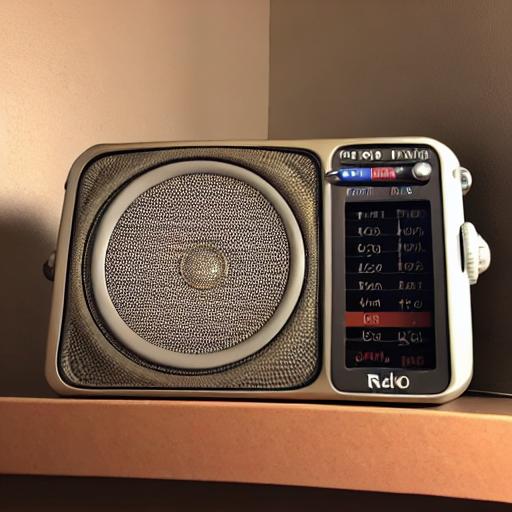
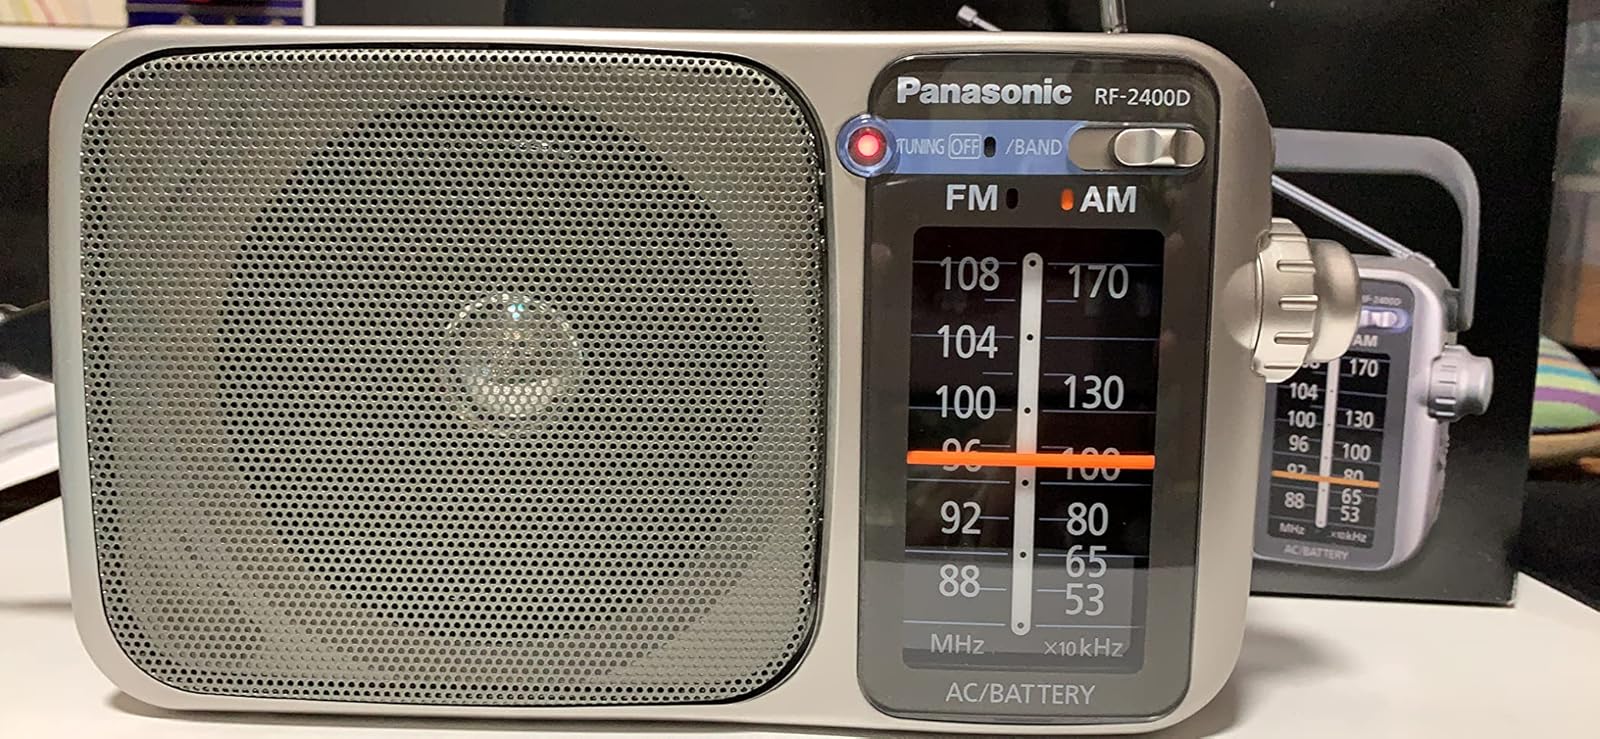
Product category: radio
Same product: no